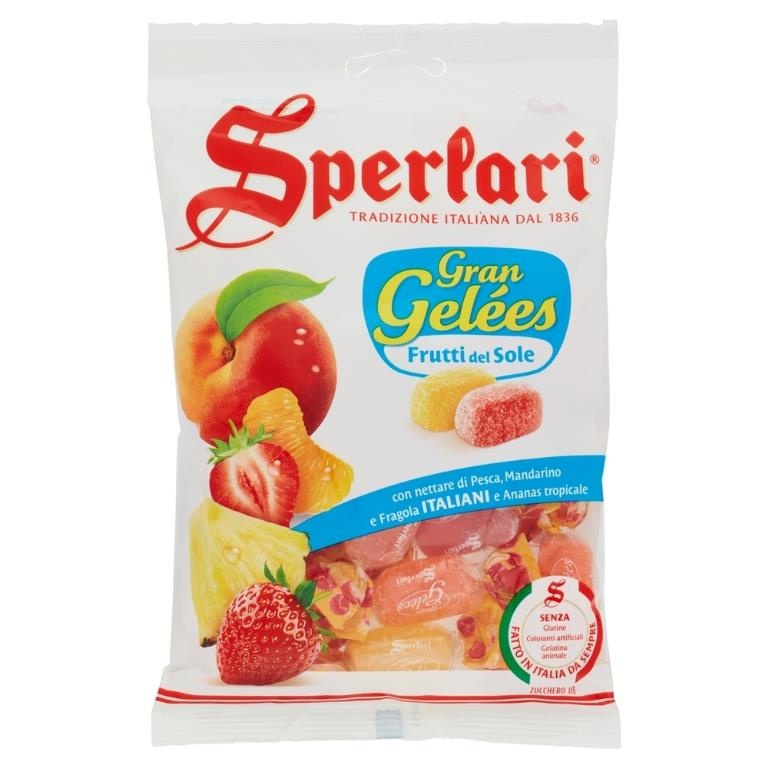
SPERLARI GRAN GELEE FRUTTI 175G
Brand: Vale Di Più
Category: Food, Beverages & Tobacco > Food Items > Candied & Chocolate Covered Fruit